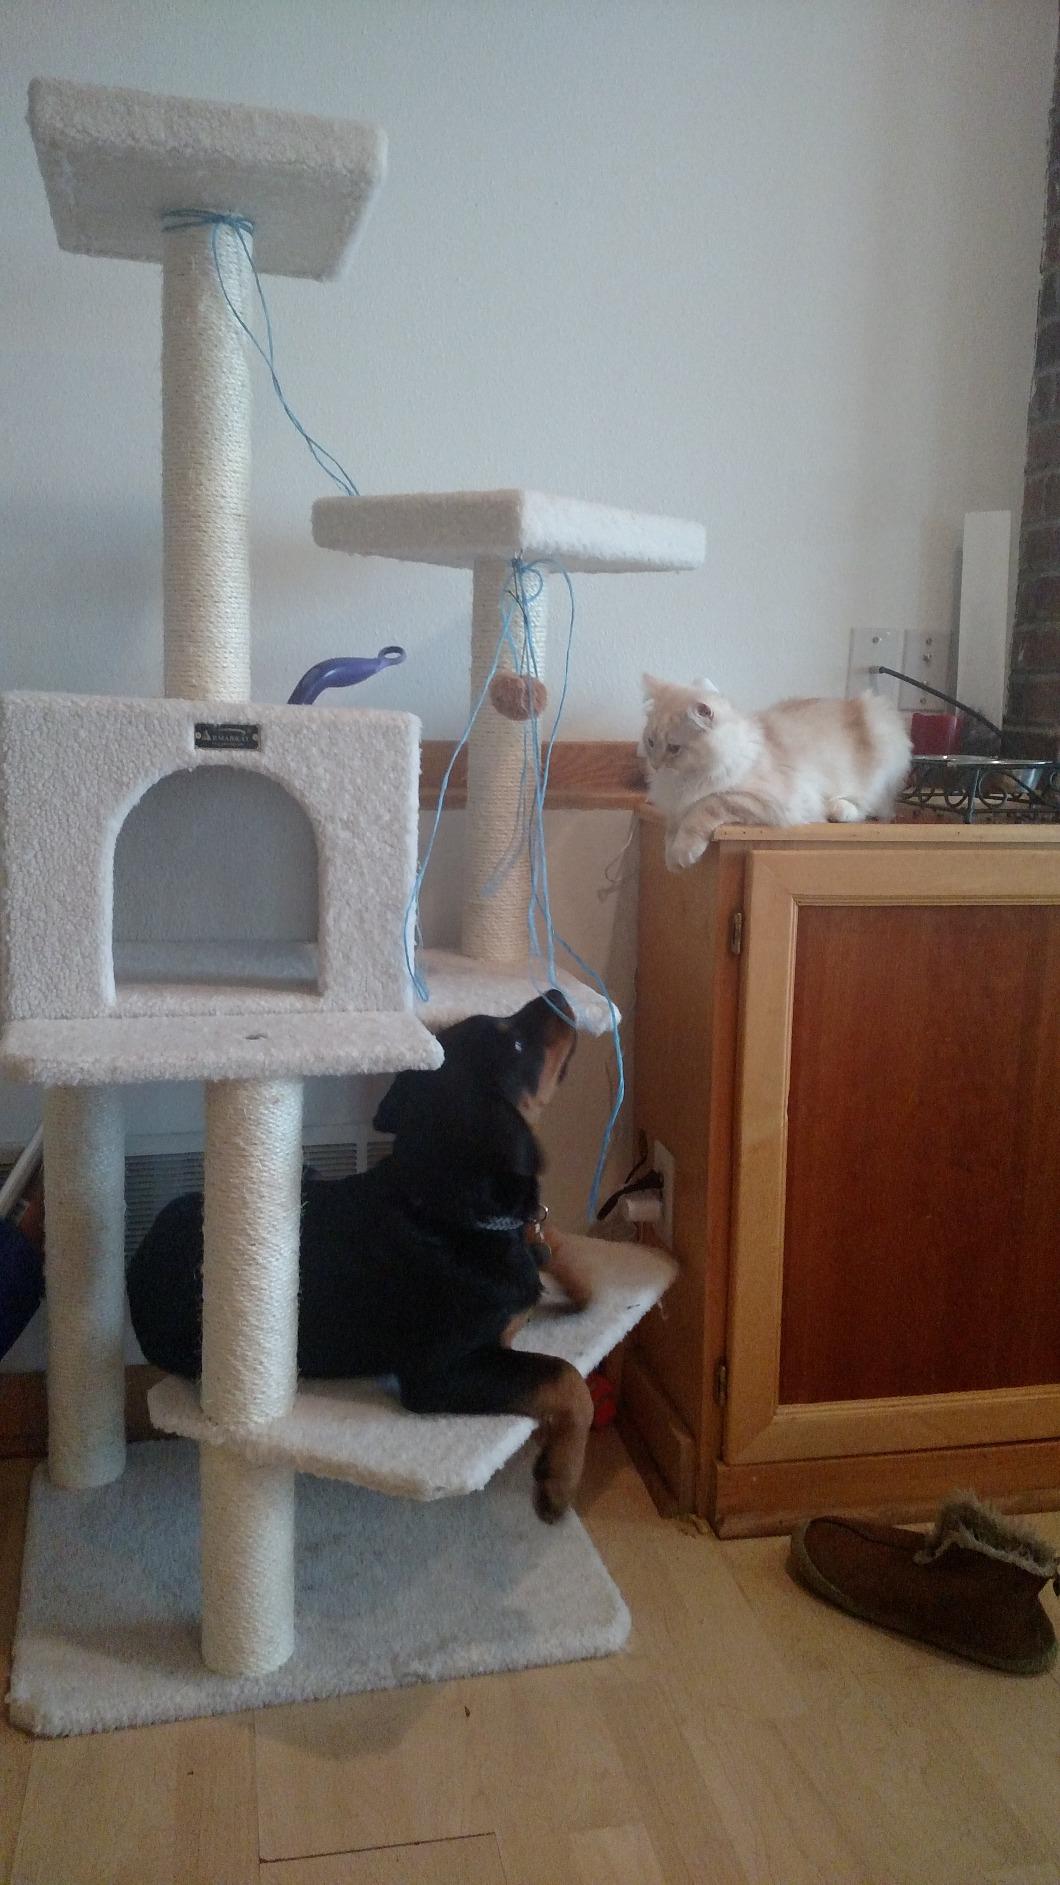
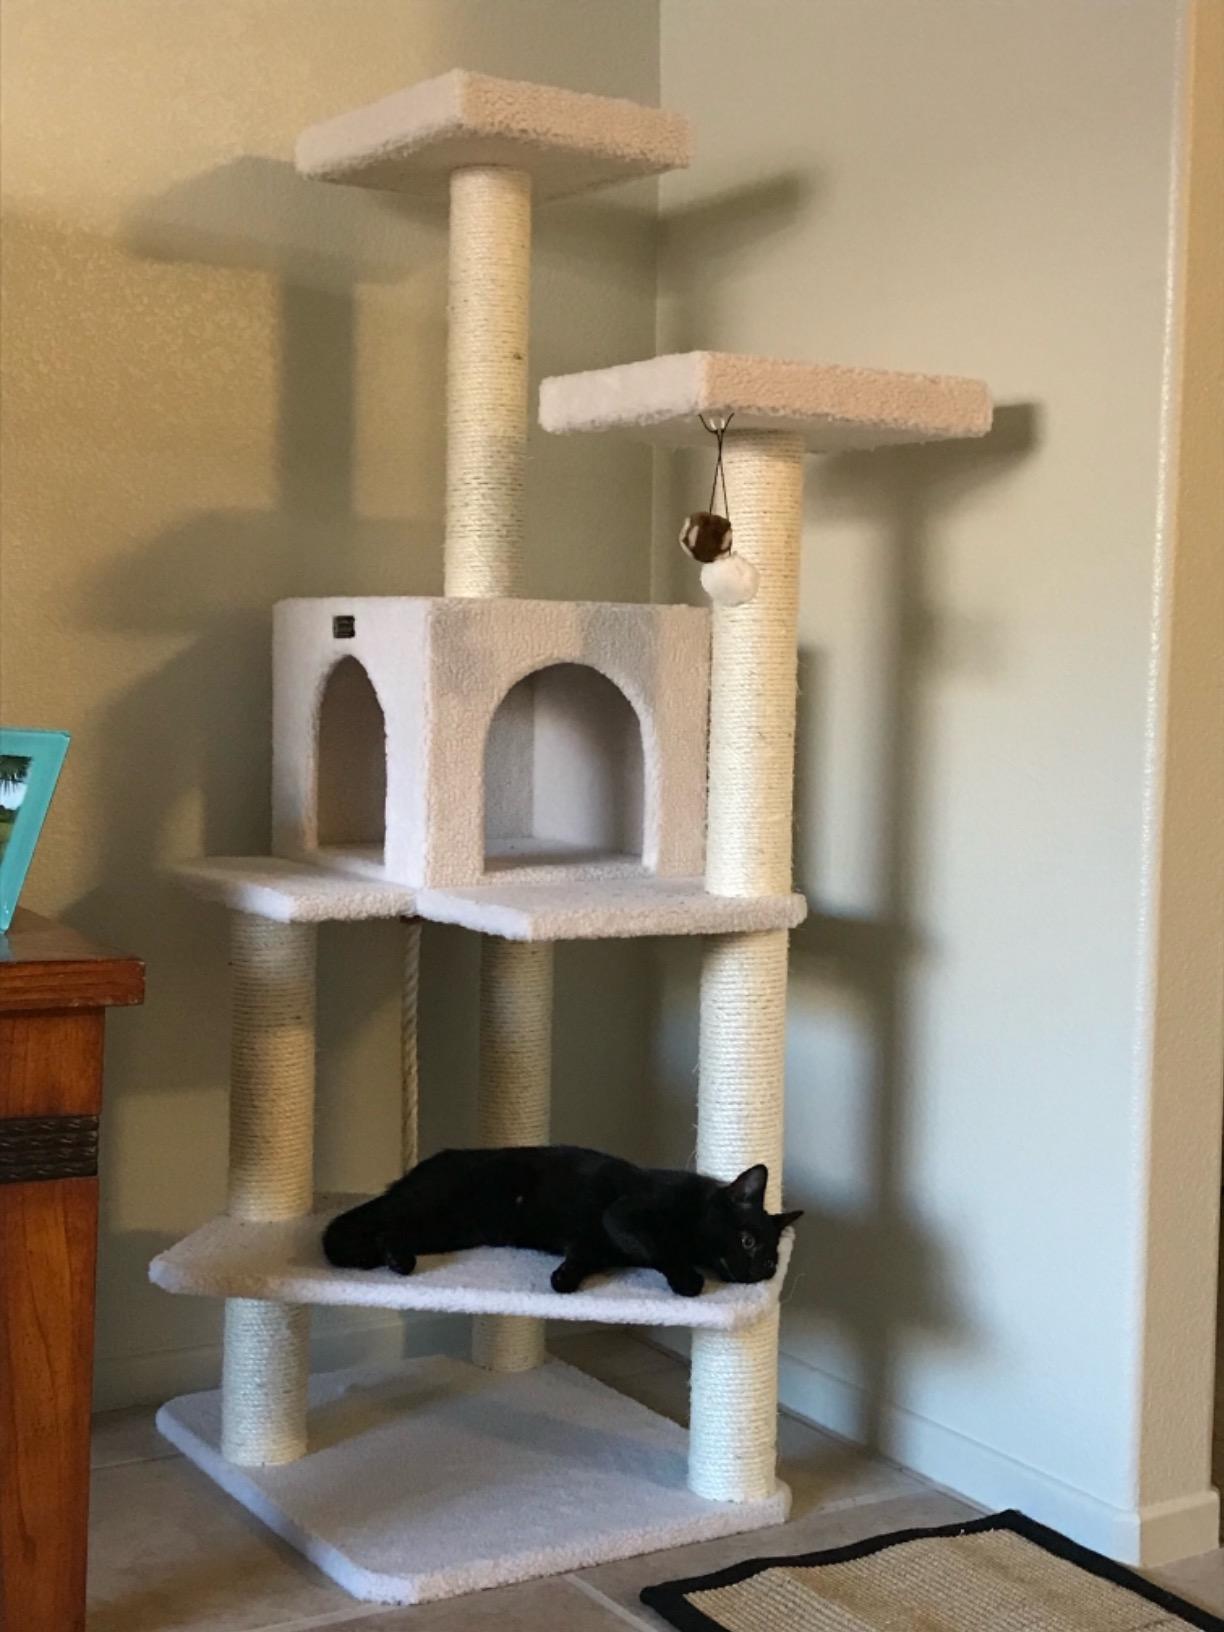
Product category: items_cat tree
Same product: yes